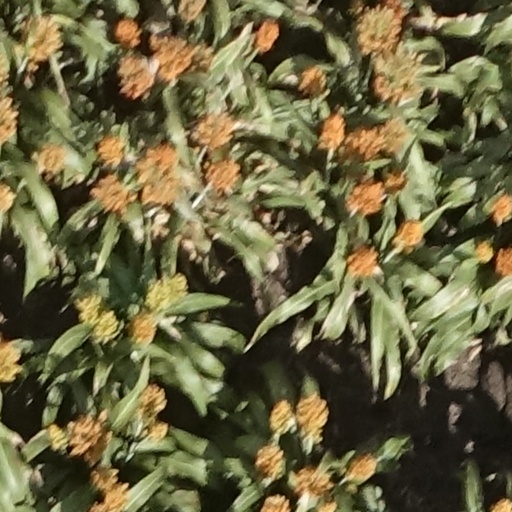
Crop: sorghum